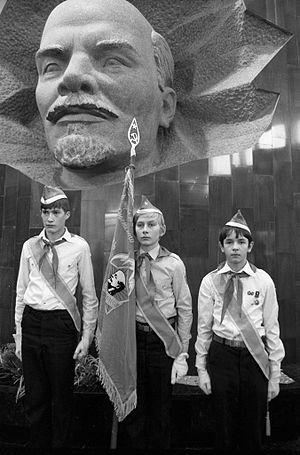
Le communisme est initialement un ensemble de doctrines politiques, issues du socialisme et, pour la plupart, du marxisme, s'opposant au capitalisme et visant à l'instauration d'une société sans classes sociales, sans salariat et une mise en place d'une totale socialisation économique et démocratique des moyens de production.